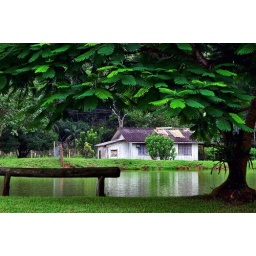
A little house in lake